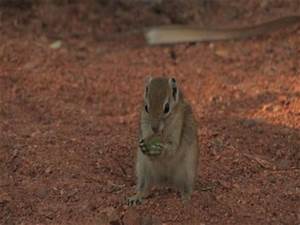
Label: scoiattolo